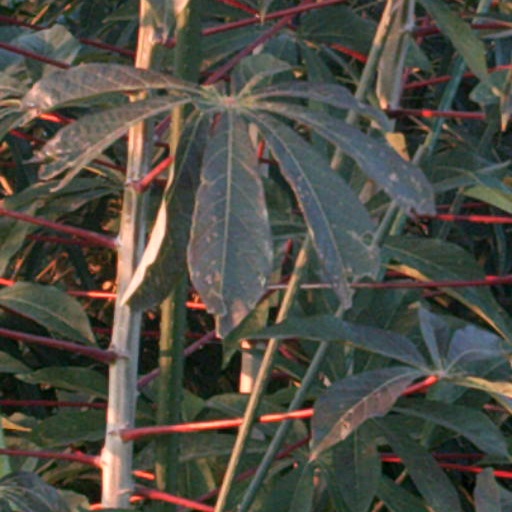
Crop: cassava